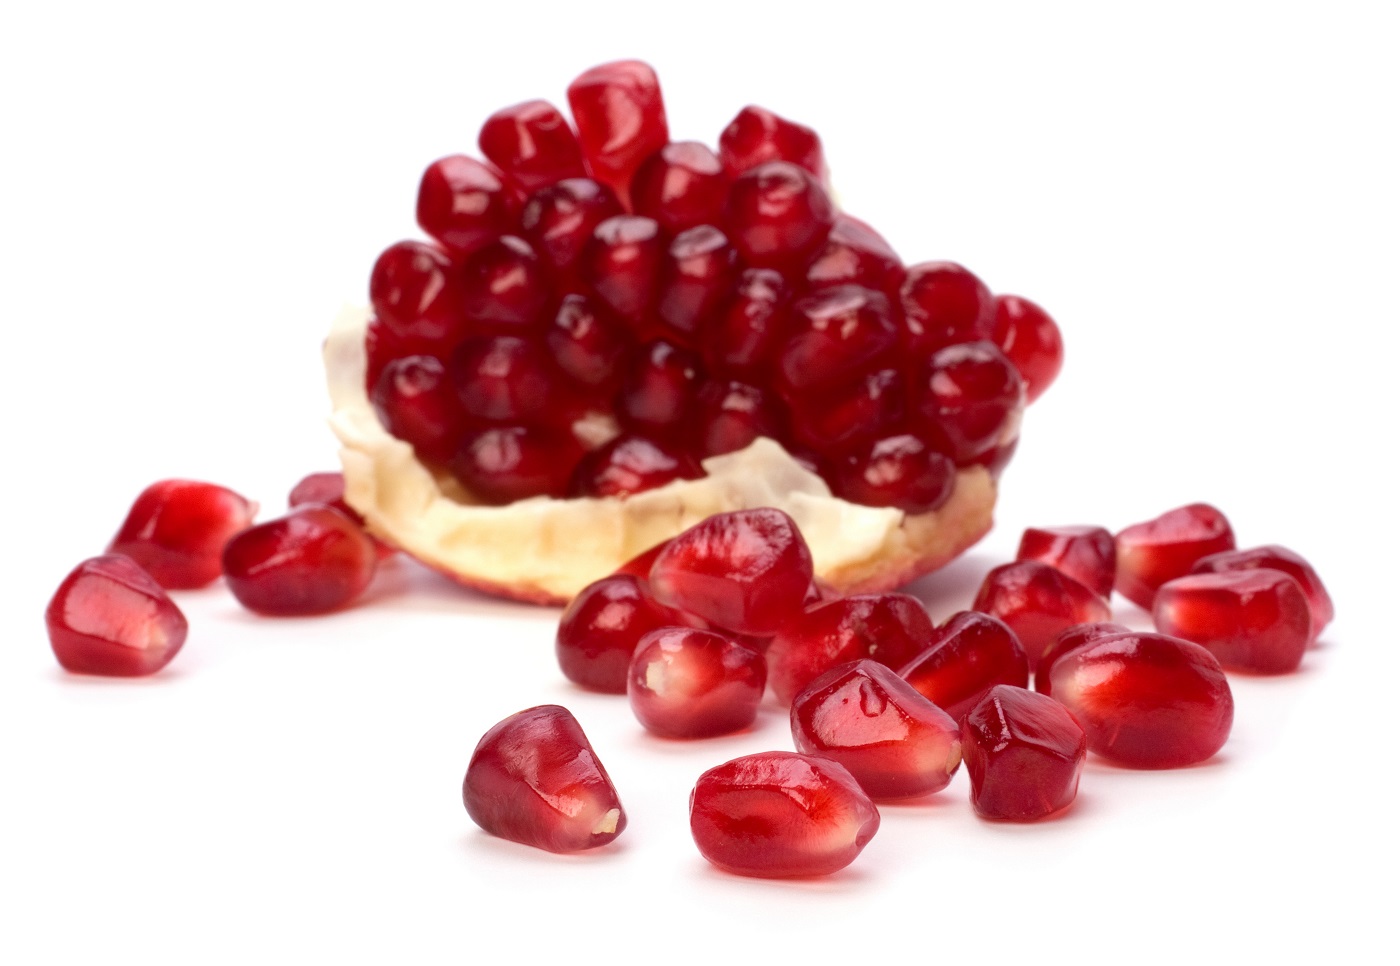
Label: Pomegranate